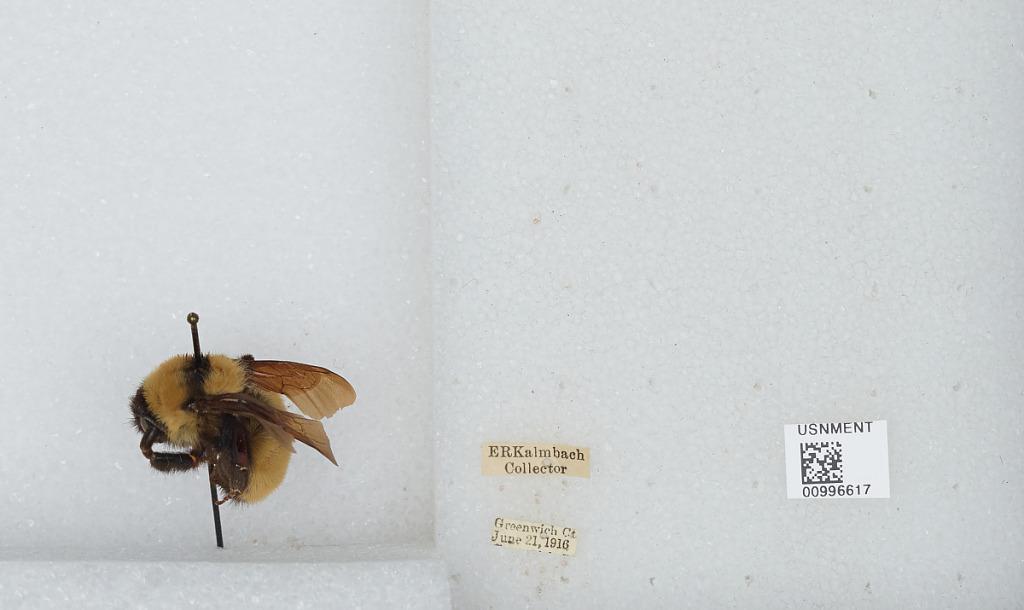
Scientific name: Bombus (Fervidobombus) fervidus fervidus (Fabricius)
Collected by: E. Kalmbach
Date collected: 1916-6-21
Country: United States
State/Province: Connecticut
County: Fairfield
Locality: Greenwich
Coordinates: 41.0389, -73.6136